Casa de les Punxes

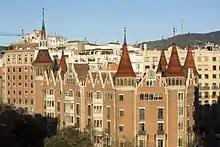
Casa de les Punxes façade

For example, on the façade of the corner of Carrer Rosselló with Avinguda Diagonal, which belongs to number 420 in Diagonal street, there is an interesting sculptural panel of Enric Monserdà––work in which an angel is depicted, figure that clearly refers to the owner of this building, the sister Àngela Terradas. The preparatory drawing by Monserdà is in the archives of the Royal Catalan Academy of Fine Arts of Sant Jordi in Barcelona. In the phylactery deploying the angel, one reads in Gothic letters: «This work was completed in MCMV».